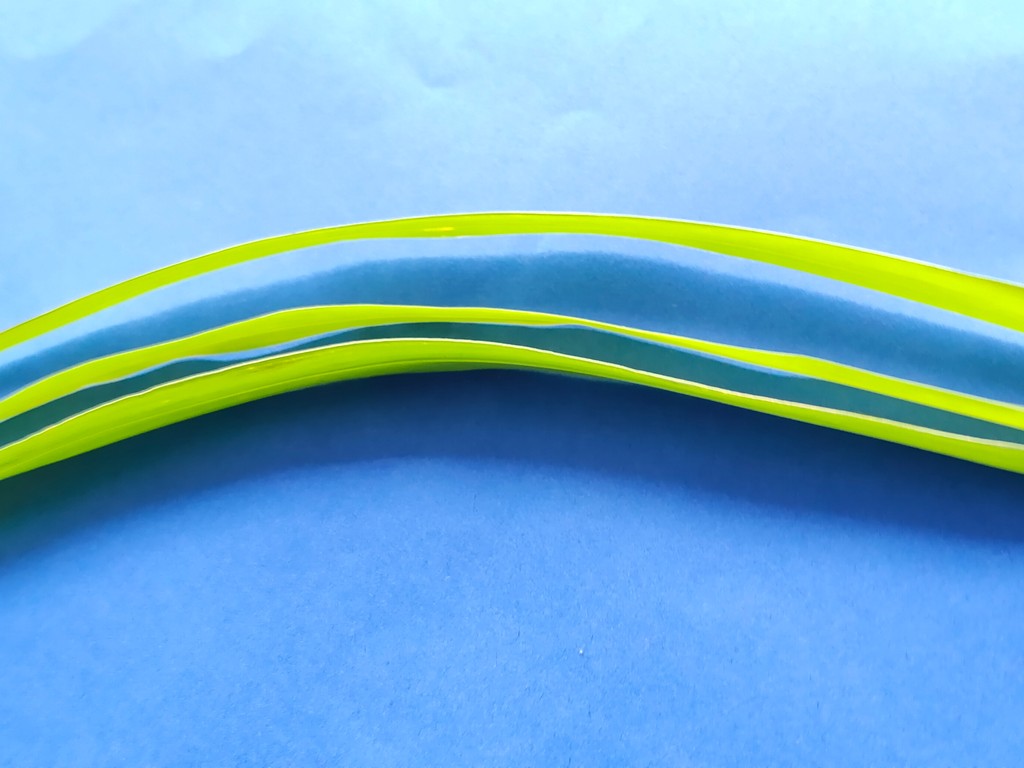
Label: Healthy